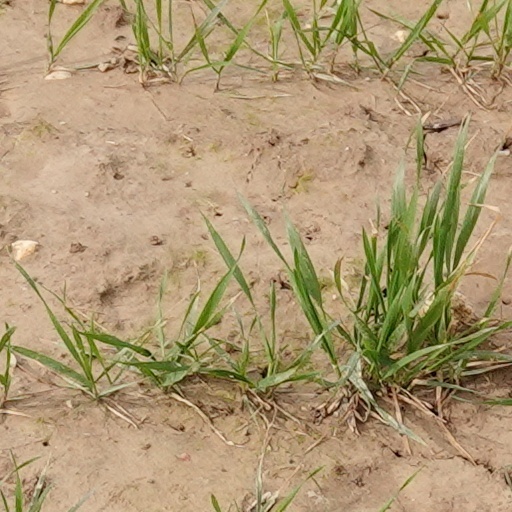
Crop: wheat